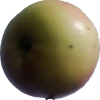
Label: Apple 11